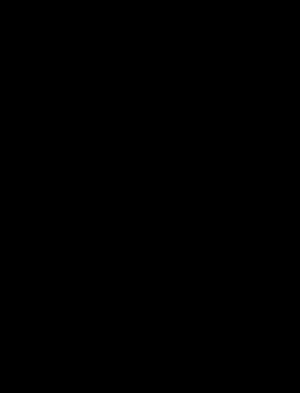
Charles Darwin
SVG-gengivelse fra portrættet af Darwin, som optræder i Arternes oprindelse.
Charles Robert Darwin var en engelsk naturforsker og geolog. Han er bedst kendt for sine bidrag til evolutionsteorien. Teorien er en hypotese om, at alle arter af liv nedstammer fra fælles forfædre. I en fælles publikation med Alfred Russel Wallace introducerede han sin videnskabelige teori, at denne evolution var resultat af en proces, som han kaldte naturlig selektion, hvor kampen for overlevelse har en lignende effekt som den, der ses ved kunstig udvælgelse inden for selektiv avl. Han var far til George og Francis Darwin.